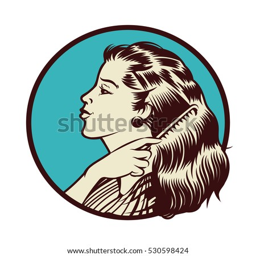
vintage vector illustration of beauty woman combing her hair with a comb .